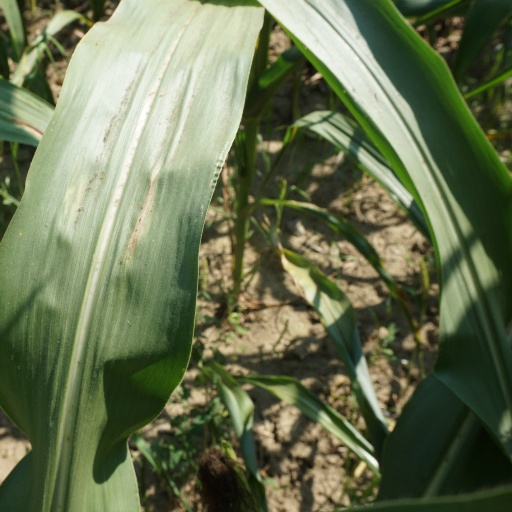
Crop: maize; corn